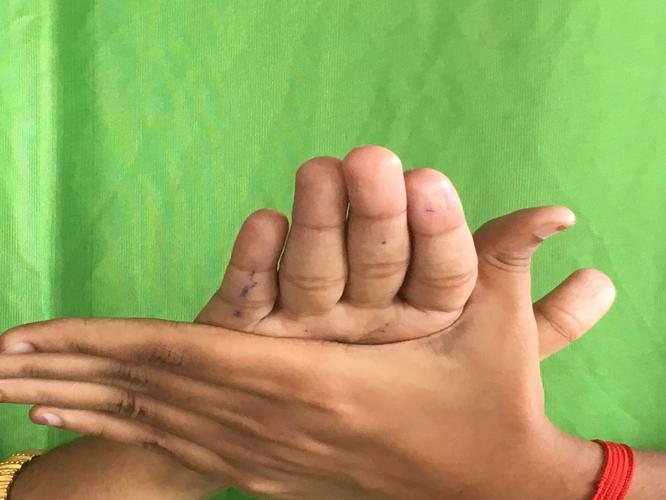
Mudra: Chakra
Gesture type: double_hand